Liberty Tower (Melbourne)

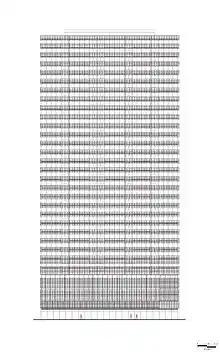
West elevation (Spencer Street)

The main façade shows a grid of perforated aluminium screens, including a vertical crease running down the full length of the facade. The North façade is raw, unfinished concrete resplendent with plywood markings and nail holes.